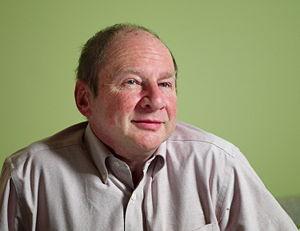
Harold « Hal » Abelson, né le 26 avril 1947, est un universitaire américain du MIT. Il est Class of 1922 Professor of Computer Science and Engineering au MIT. Il est connu comme membre fondateur de la Free Software Foundation et de Creative Commons.